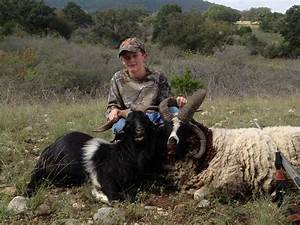
Label: pecora